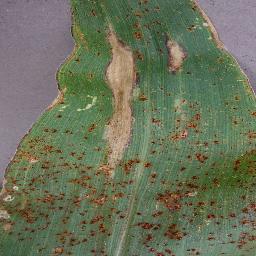
Label: Corn___Northern_Leaf_Blight